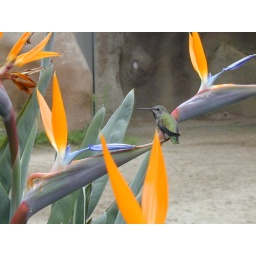
A Humming Bird sitting on Bird of Paradise flower in San Diego.